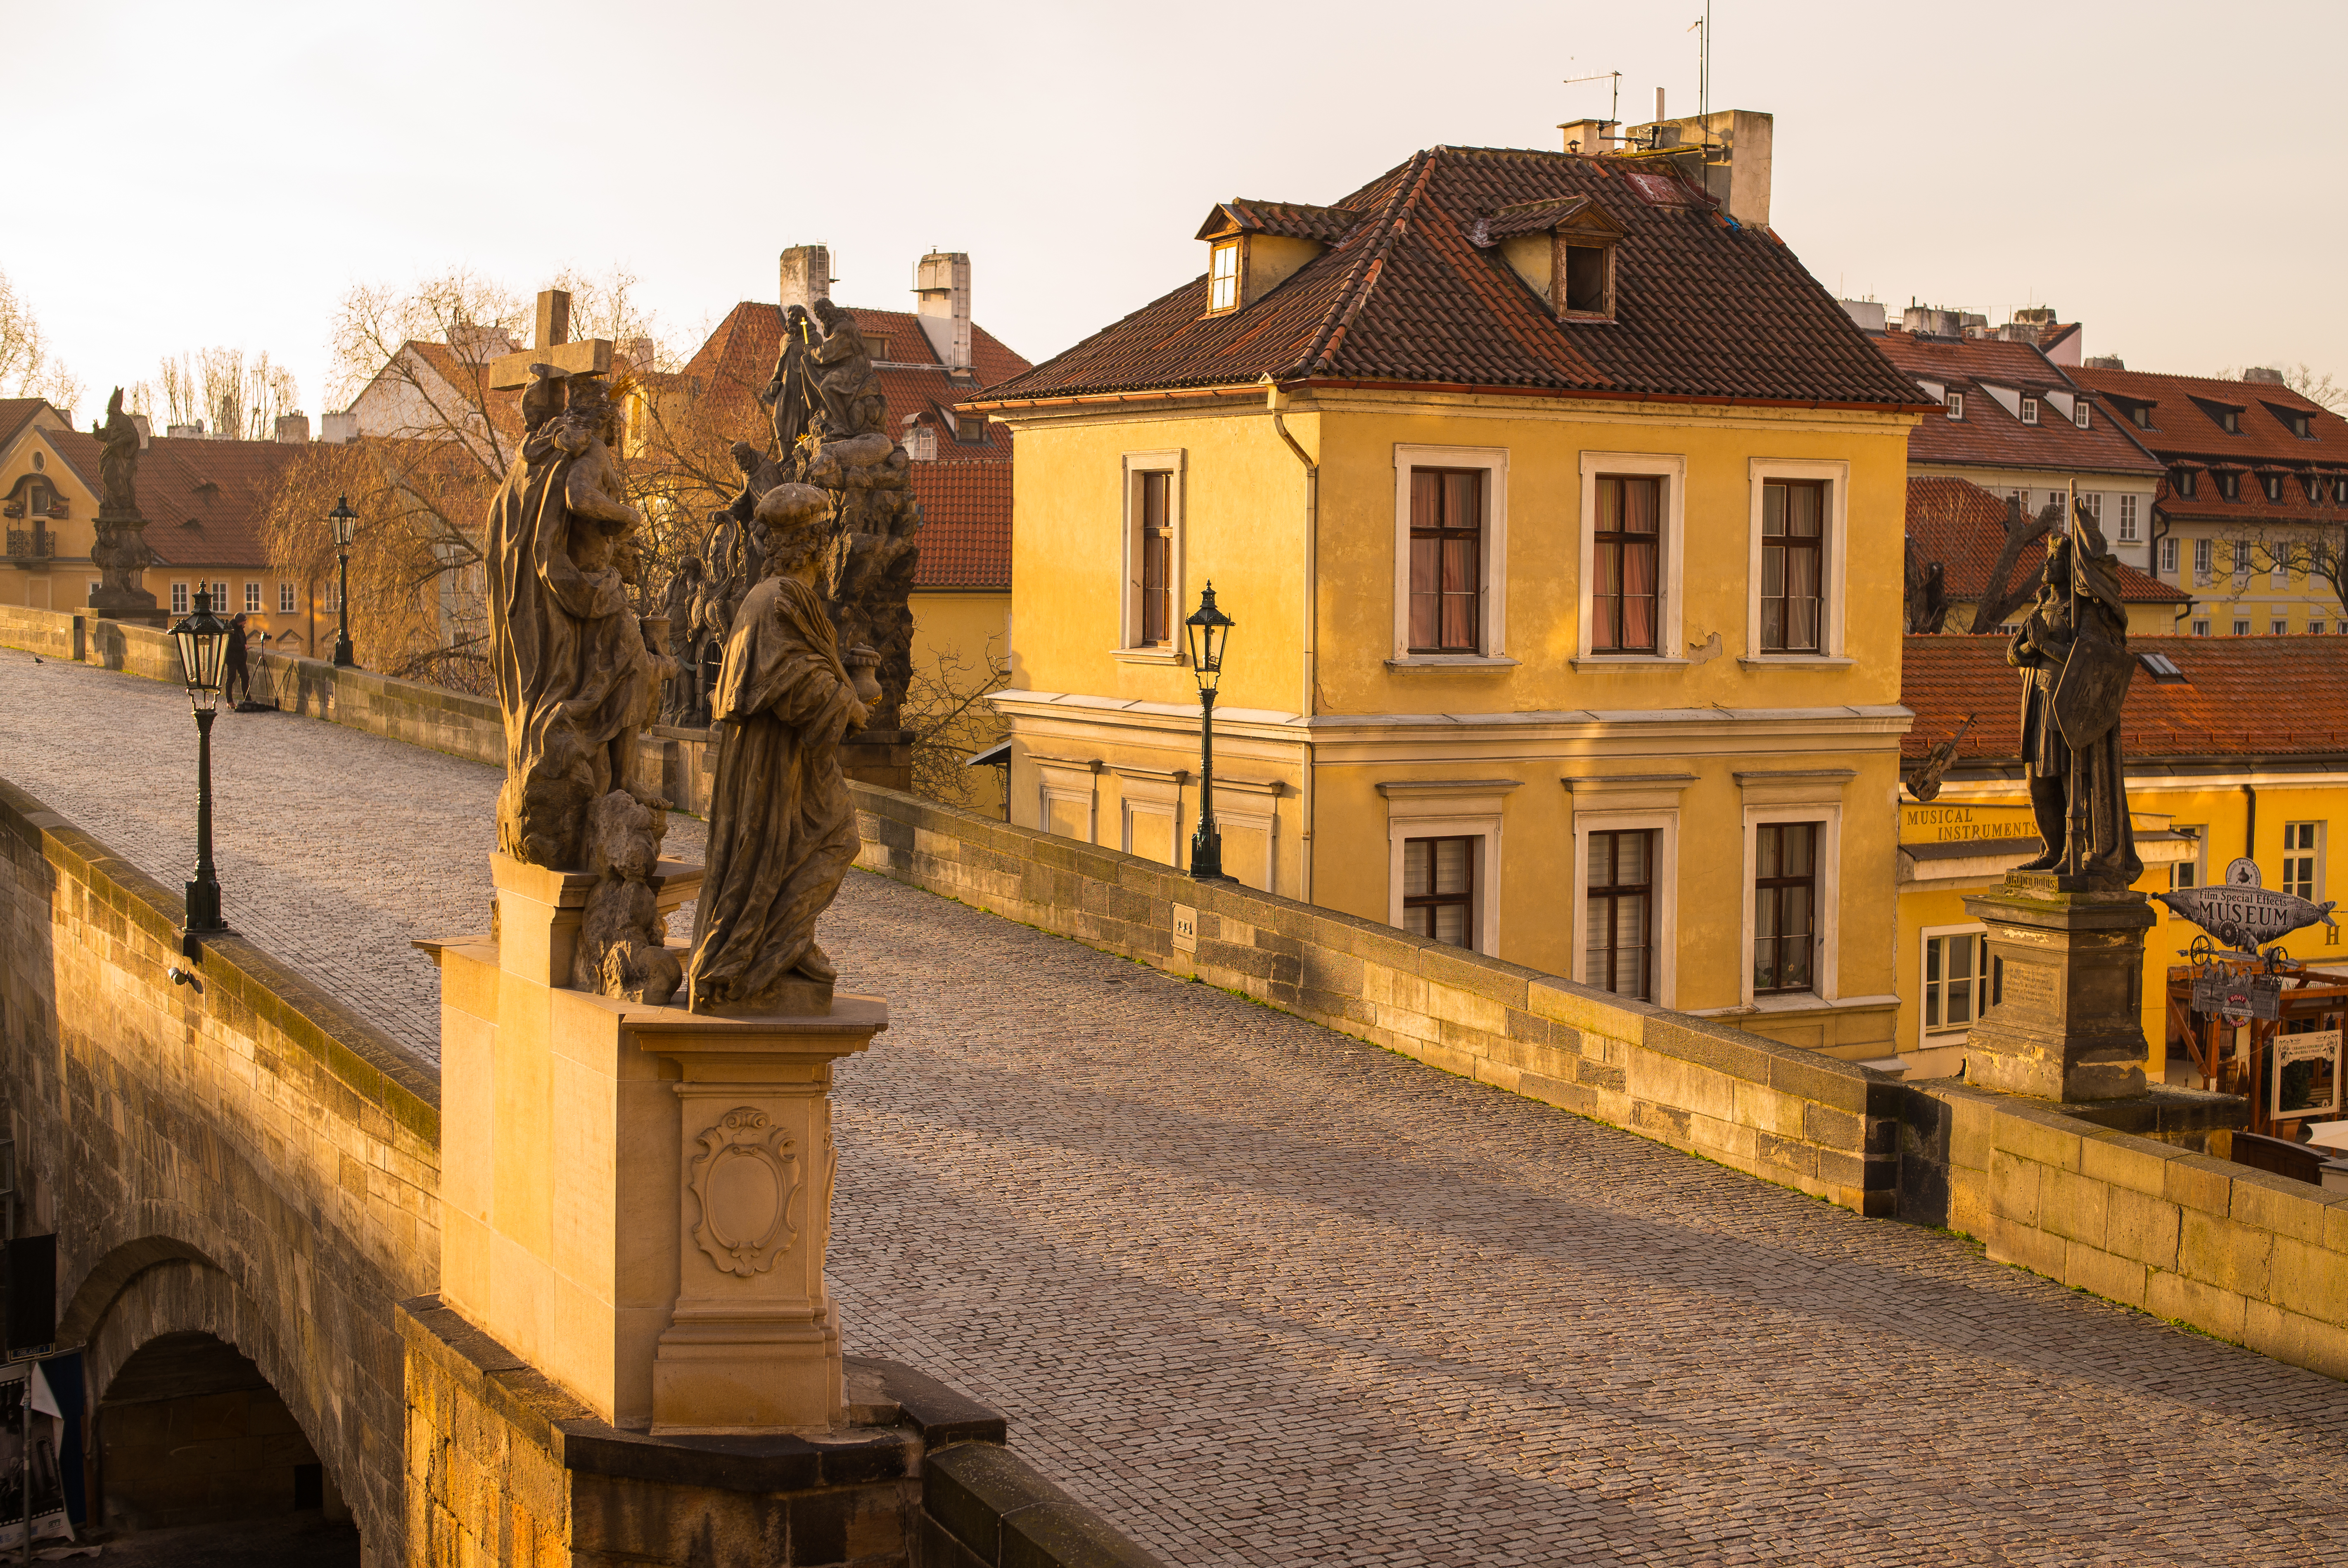
architecture, sun, bridge, street, night, morning, town, palace, city, cityscape, travel, europe, evening, landmark, facade, empty, prague, tourism, earlymorning, stones, m, praga, 50, lightroom, raw, history, town square, cobble, tourist attraction, estate, republic, leica, silent, 240, summilux, charles, czech, bohemia, praha, praag, prag, dng, karluvmost, urban area, ancient history